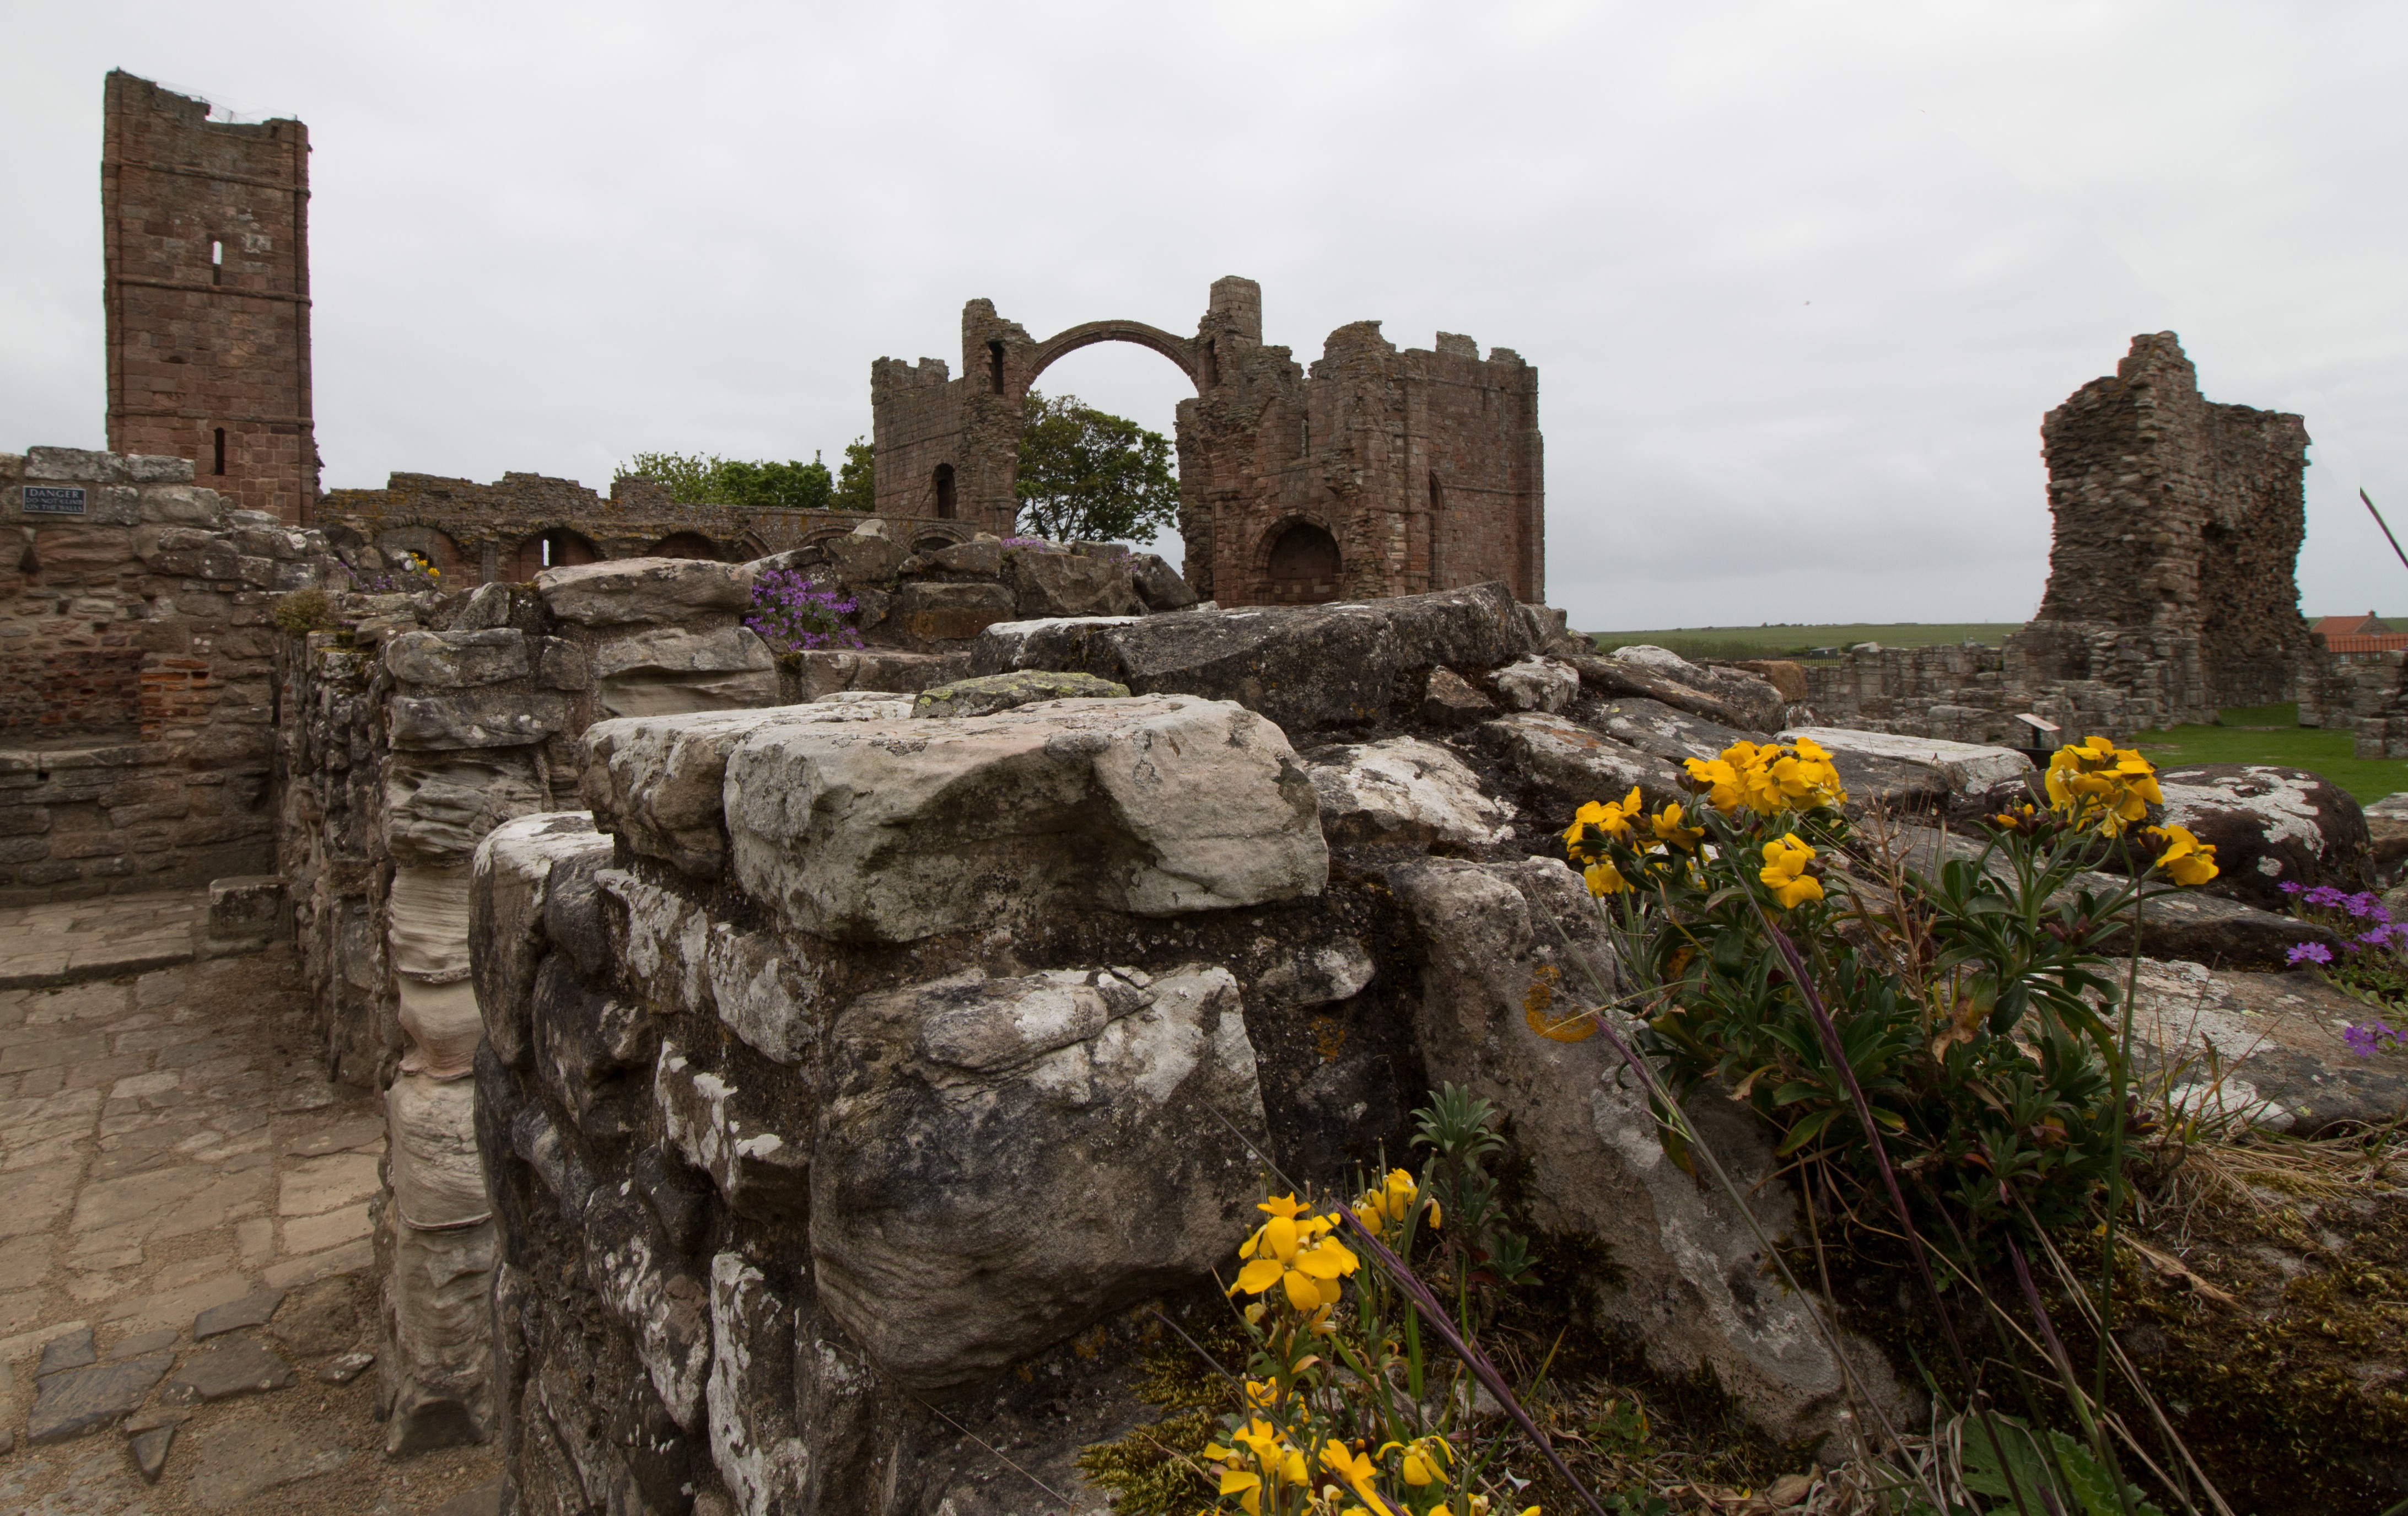
lindisfarne, lindisfarne priory, priory, island, holy, cuthbert, northumberland, england, sea, causeway, heritage, english, ruins, aidan, landscape, monastery, church, historic, architecture, historical, abbey, medieval, monument